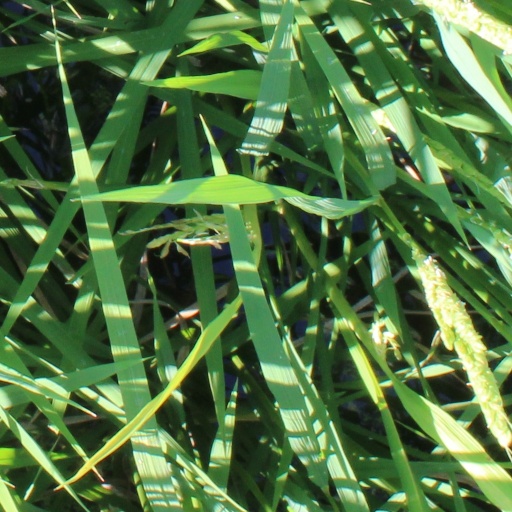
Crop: rice